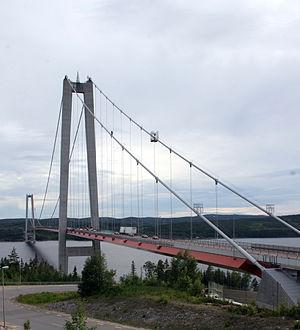
Le pont de Höga Kusten ou pont de la Haute Côte est un pont suspendu qui supporte la Route européenne 4 et franchit l'embouchure de l'Ångermanälven près de Veda, entre les communes de Härnösand et de Kramfors dans la province d'Ångermanland dans le nord de la Suède. Il fait partie du site de la Haute Côte.
Ångermanälven est un fleuve du nord de la Suède, un des plus longs du pays.